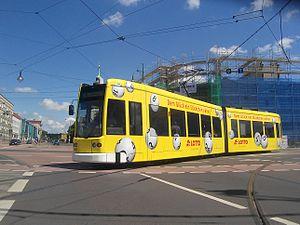
Le tramway de Dessau-Roßlau est le réseau de tramways de la ville de Dessau-Roßlau, en Allemagne. Ouvert en 1894, il compte actuellement 3 lignes.